Tyre, Lebanon

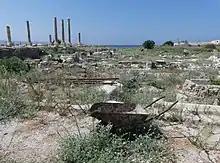
Rusty relics from Chehab's excavations at Al Mina site

An archaeological survey of Tyre was done by a French team under the leadership of Denyse Le Lasseur in 1921. It was followed by another mission between 1934 and 1936 that included aerial surveys and diving expeditions. It was led by the Jesuit missionary Antoine Poidebard, a pioneer of aerial archaeology.